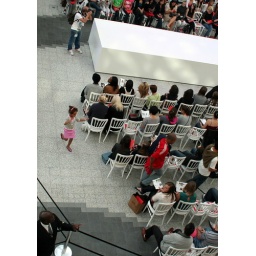
the little girl in the pink skirt